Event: Nepal Earthquake
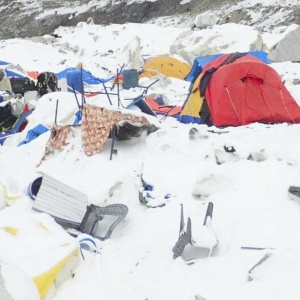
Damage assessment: damage